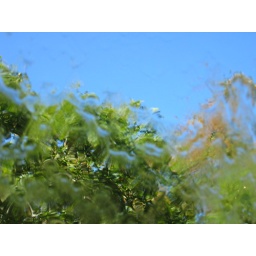
Looking out of the National Gallery of Victoria (NGV) in Melbourne, through the wall of water into the sunshine.